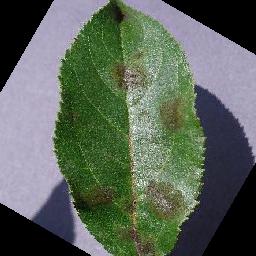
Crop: apple
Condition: scab